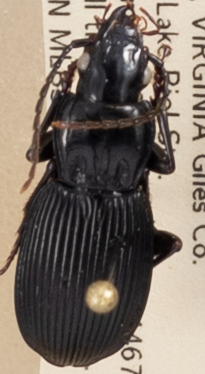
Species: Pterostichus lachrymosus
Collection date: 2019-06-04
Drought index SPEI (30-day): -1.13
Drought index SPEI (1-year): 2.09
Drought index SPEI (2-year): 2.09